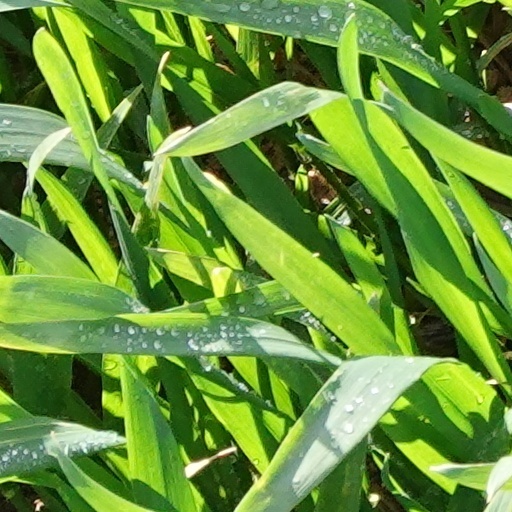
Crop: wheat